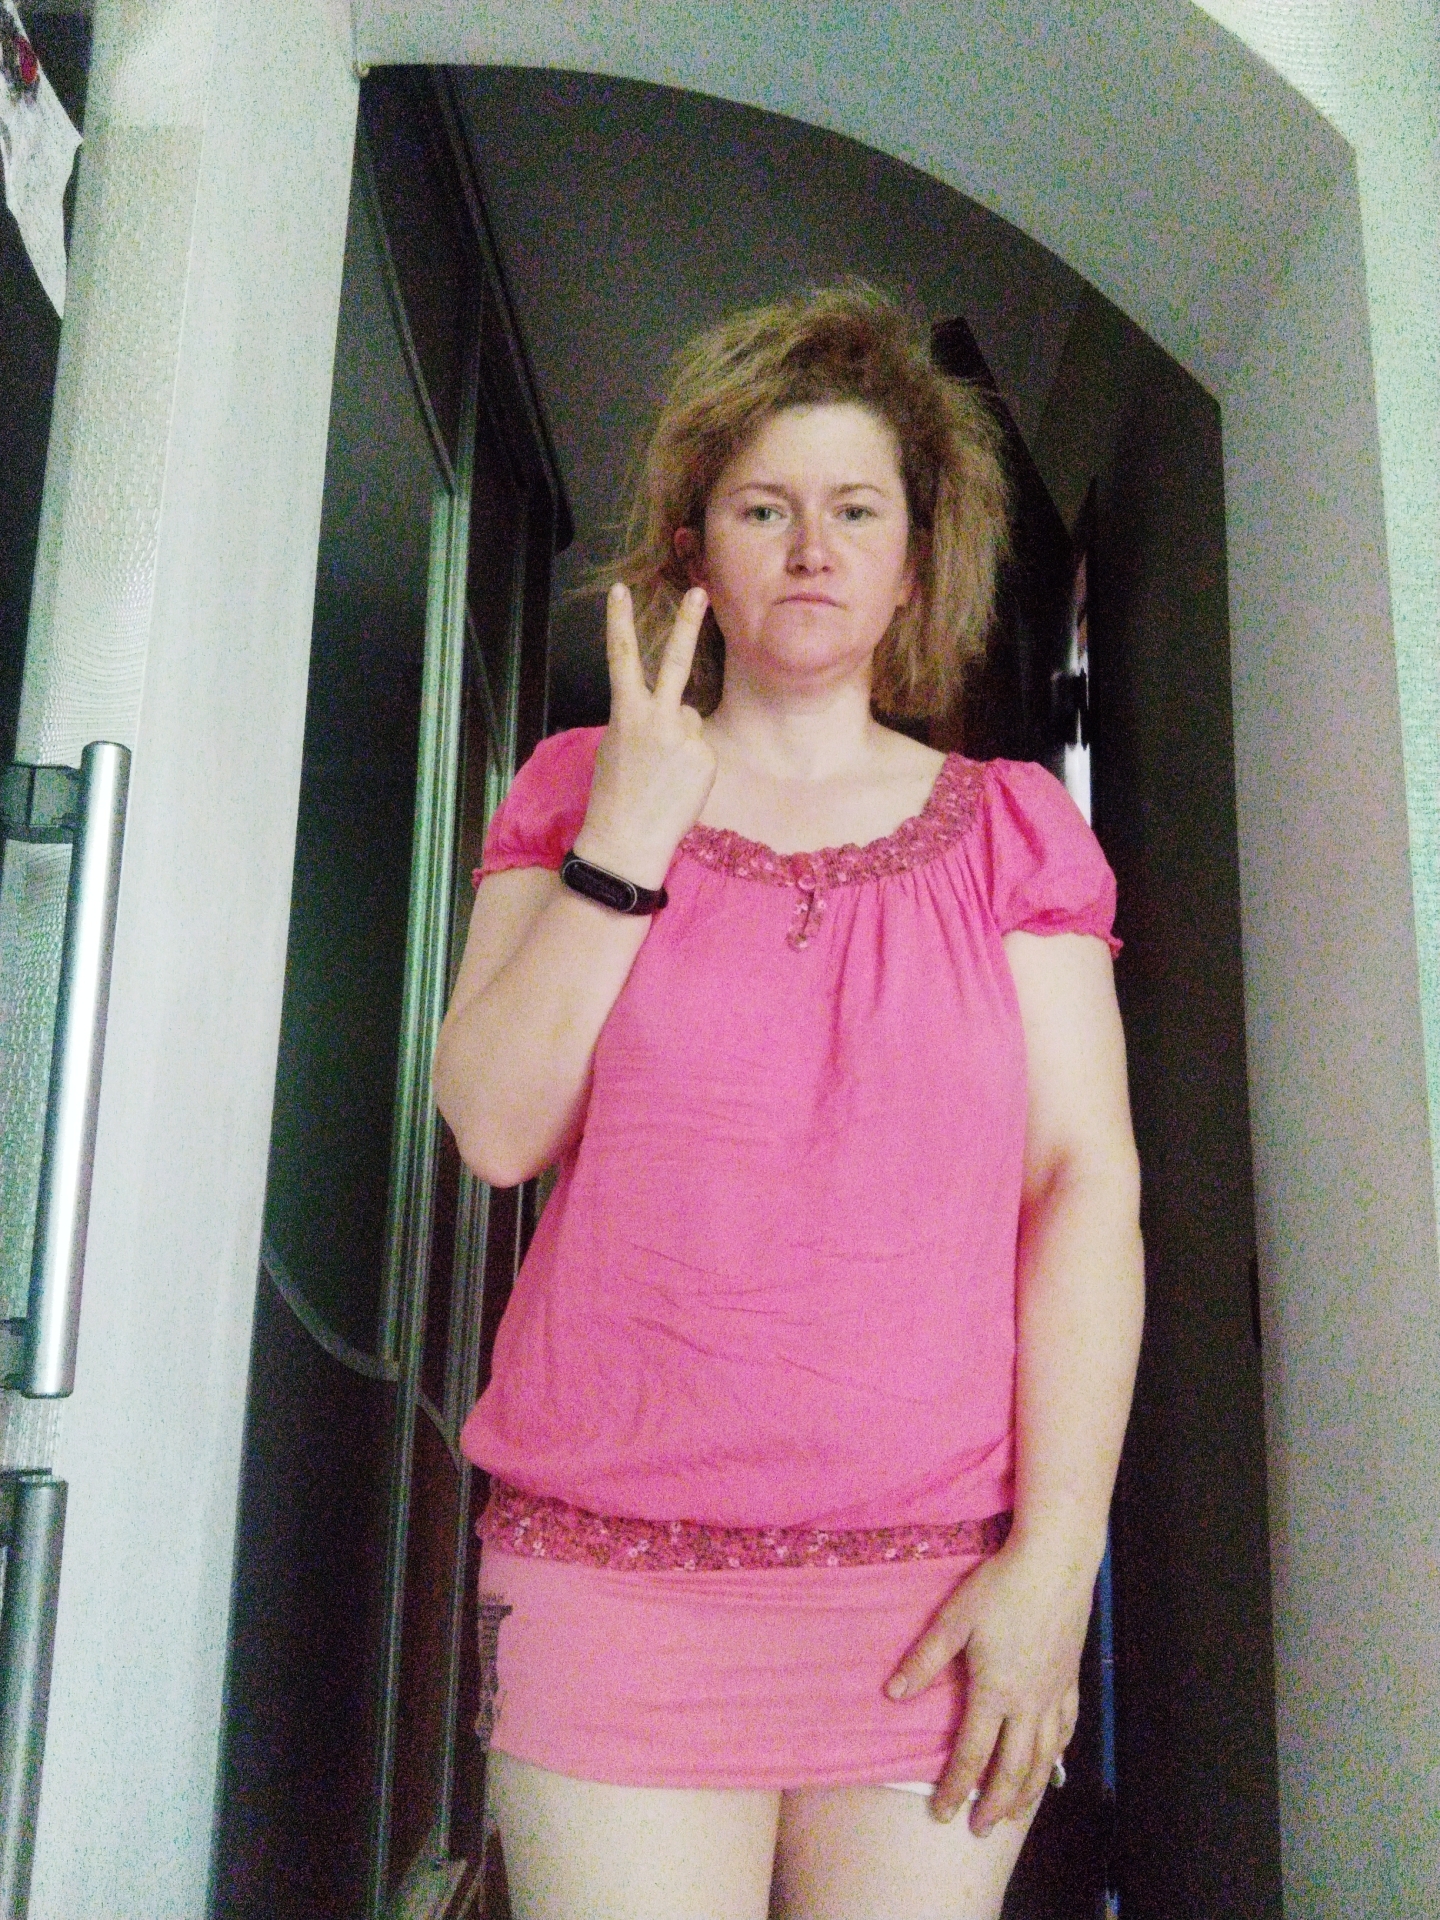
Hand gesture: peace_inverted